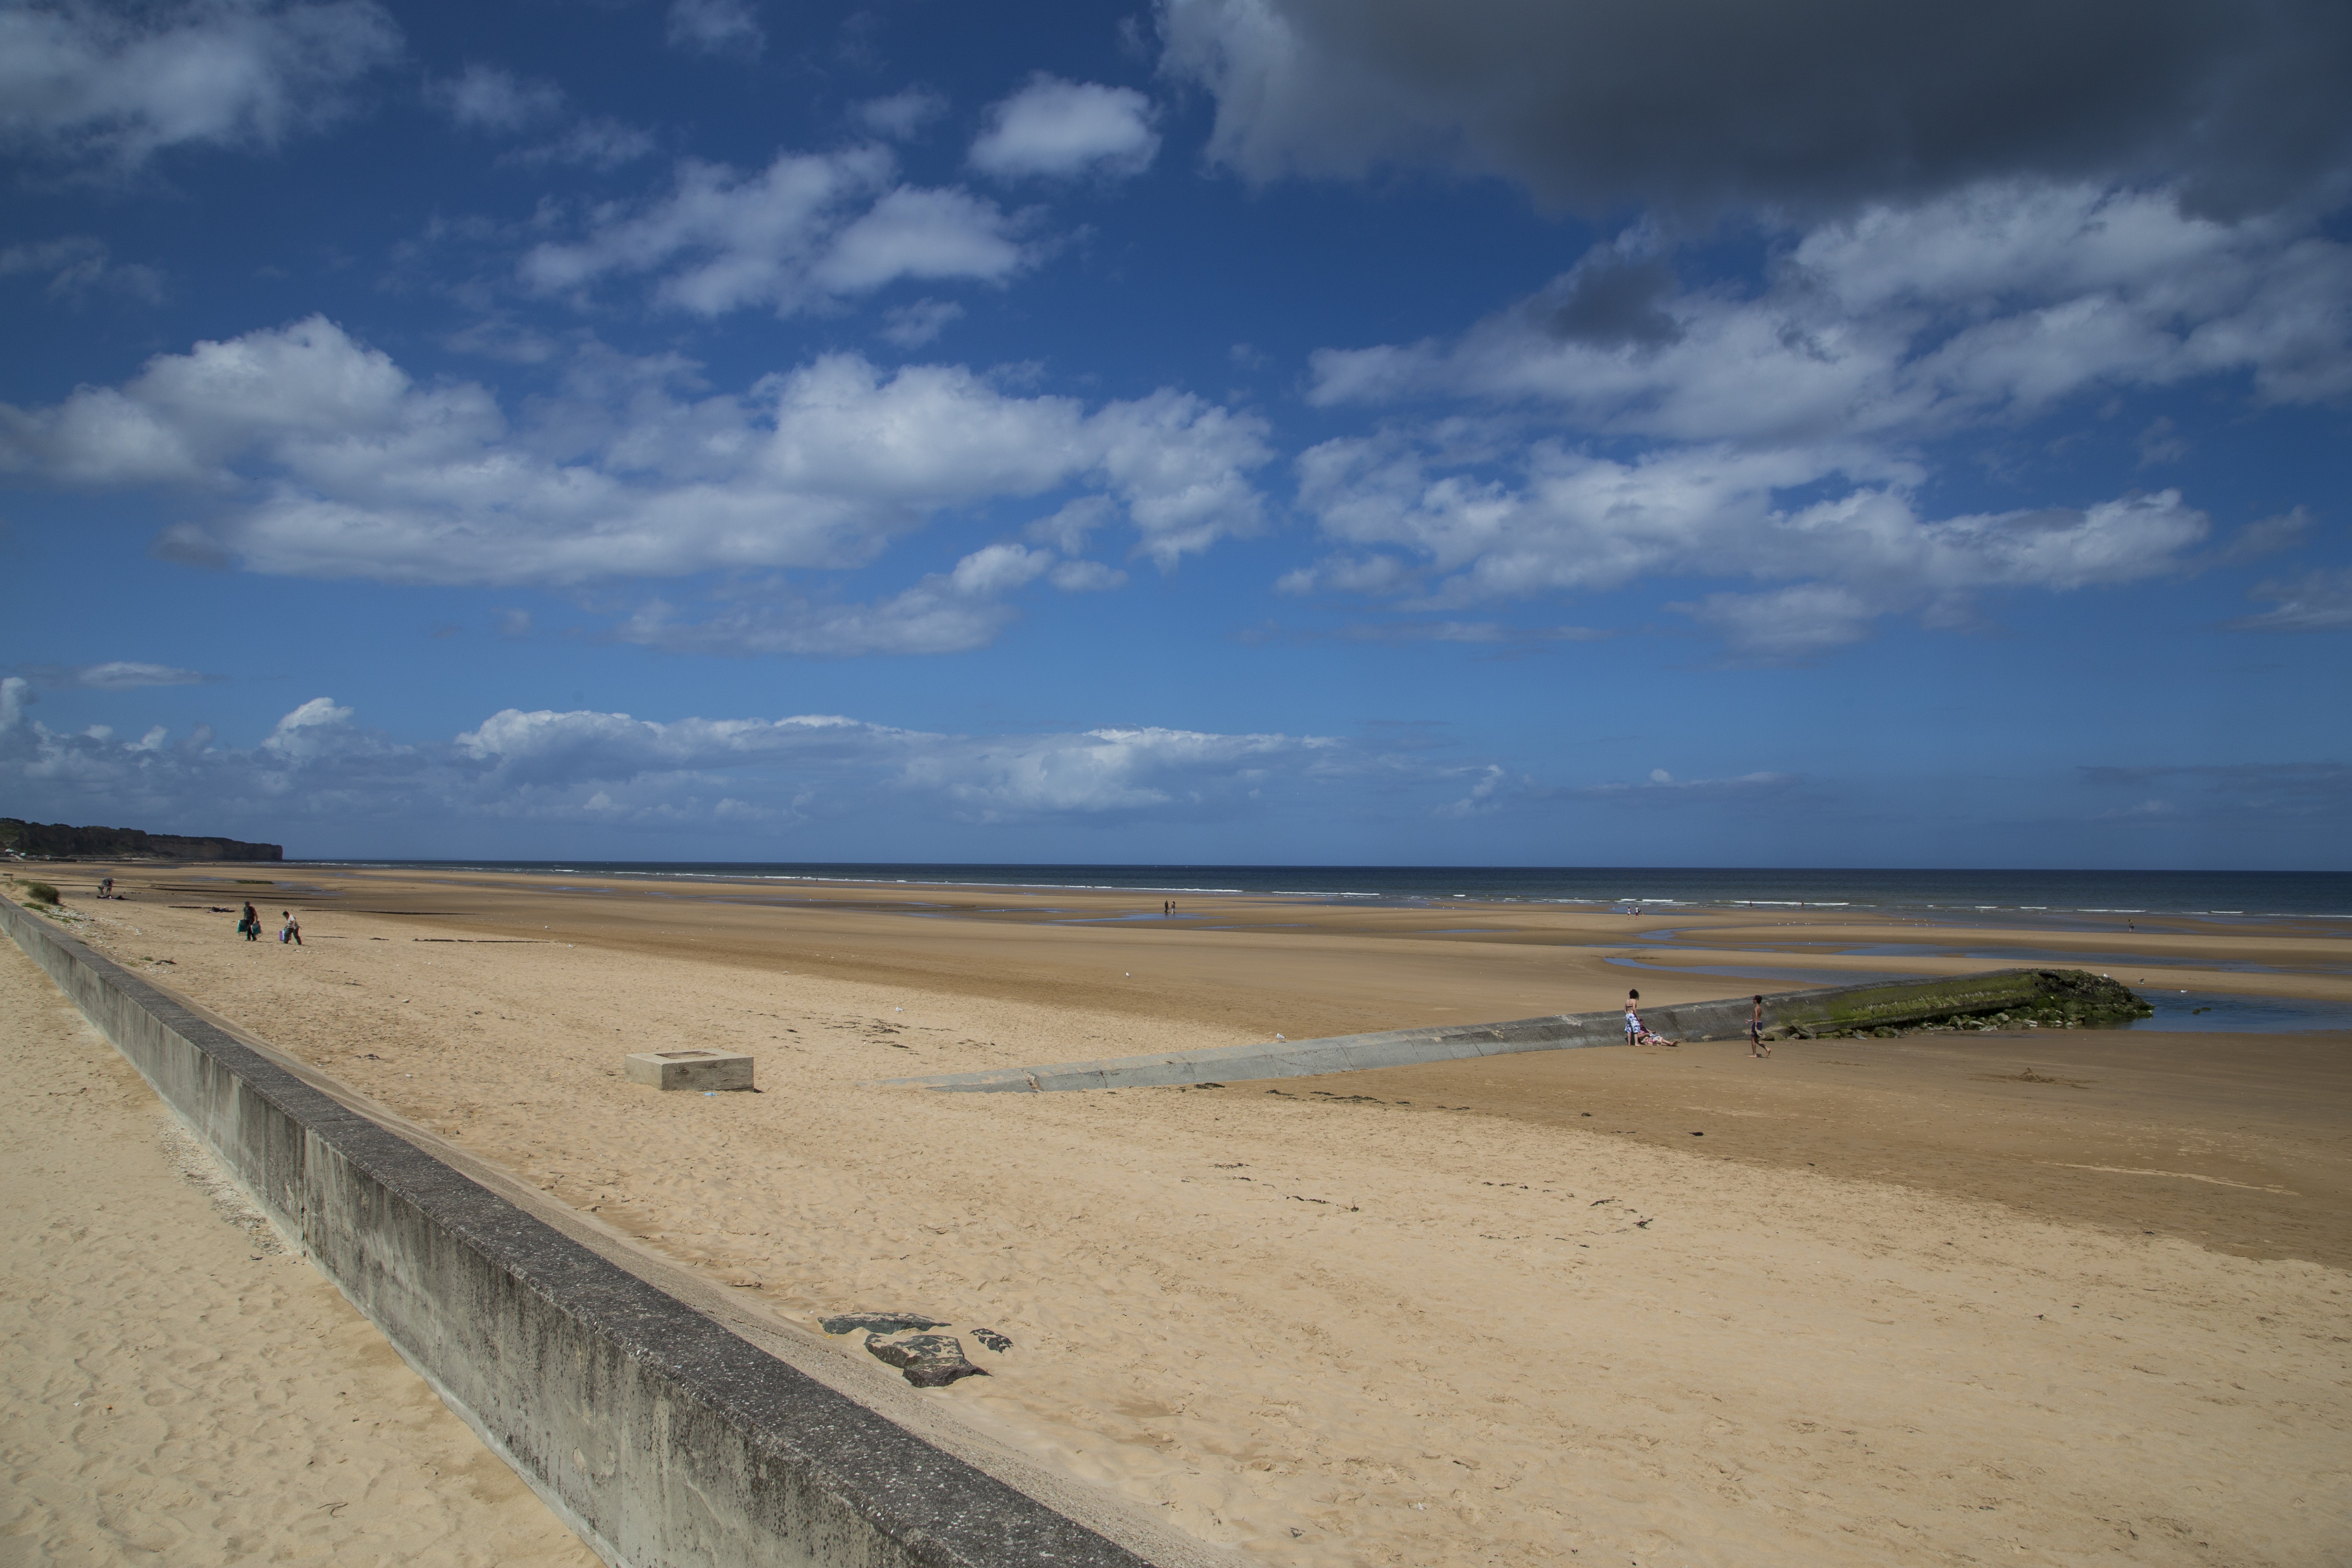
beach, sea, coast, water, nature, outdoor, sand, ocean, horizon, cloud, sky, shore, wave, coastal, coastline, seaside, france, environment, soldier, scenic, seascape, bay, historic, body of water, memorial, marine, ww2, history, normandy, habitat, cape, d day, invasion, omaha, omaha beach, mudflat, natural environment